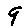
Label: 9